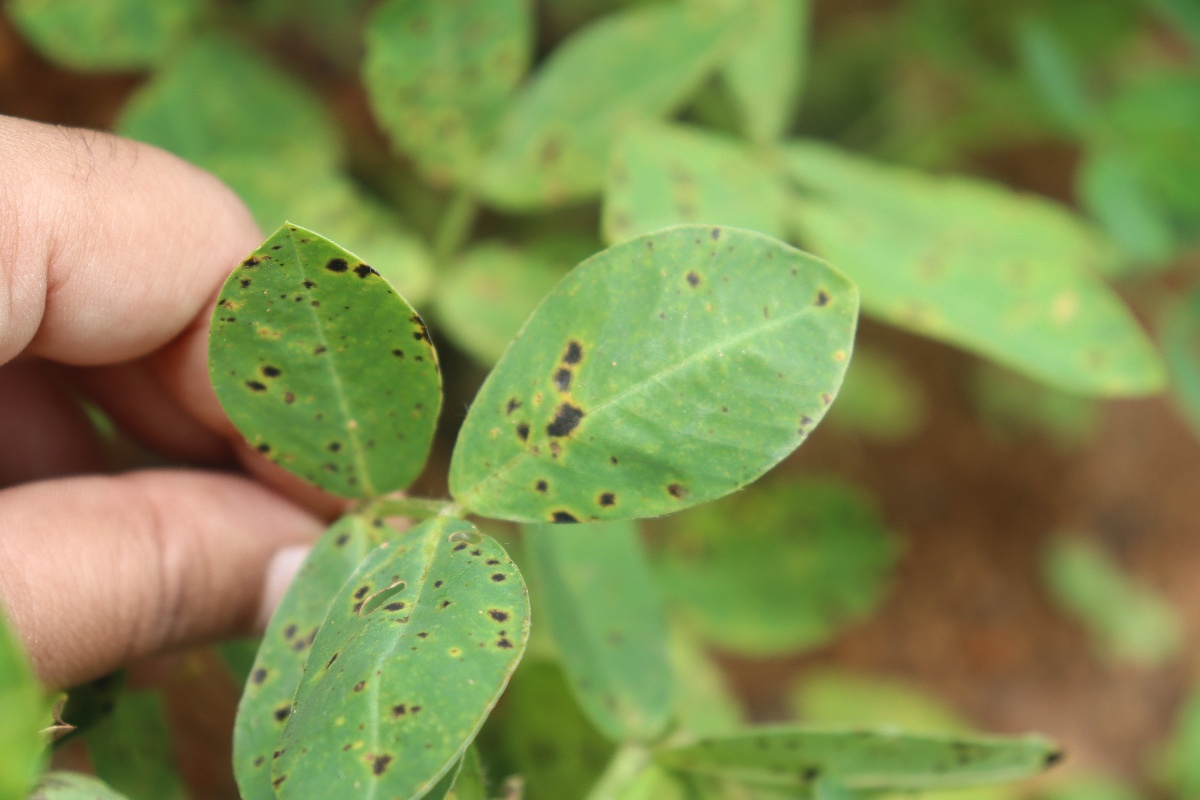
Label: late leaf spot